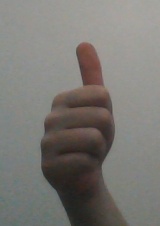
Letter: aleff